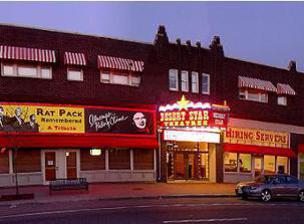
Building: Desert Star Theater
Country: United States of America
Year built: 1930
United States historic place Iris Theater, Apartments and Commercial Building U.S. National Register of Historic Places Desert Star Playhouse resides in the historic Iris Theatre Show map of Utah Show map of the United States Location 4861 South State Street. Murray, Utah Coordinates 40°39′56″N 111°53′17″W / 40.66556°N 111.88806°W / 40.66556; -111.88806 Area 1.31 acres (0.53 ha) Built 1930 Architectural style Art Deco NRHP reference No. 01000959 Added to NRHP September 7, 2001 Desert Star Theater is a dinner theater establishment in Murray , Utah . It started out as a small theater called the Gem , which showed silent movies with a piano for music. It was later closed down and demolished, but rebuilt and expanded into the Iris Theater by owner Tony Duvall. After his retirement, the Iris changed hands several times before being renamed the Vista . The National Register of Historic Places , notes Iris Theater, Apartments and Commercial Building, built in 1930, is significant for its role in the urbanization of Murray City. With its combination of entertainment, retail, and residential space, the building represents an elaborate example of the multi-use commercial block common during the early twentieth-century development of the city's commercial business district. The building was owned by the Duvall family who managed the theater while living in the apartments above the storefronts. The Iris building is also significant as the only commercial building in Murray built in the Art Deco style. Though not a particularly ornate example of the style, the building makes a distinctive contribution to the State Street frontage of the Murray Downtown Historic District . The building is in good condition and is a contributing historic resource of the city. The Iris was considered state-of-the-art at the time. The theater showed both blockbusters (e.g. " Gone with the Wind "), and more obscure fare (e.g. some Thursday nights were reserved for Swedish films shown especially for Swedish immigrants brought to Murray by the smelters). The theater had a stage where local groups could mount theatrical productions. The Iris Theater was a community place. Murray firemen sometimes held conventions there. Many of Murray's youths, including the Duvall children, worked in the theater. During the Great Depression , Tony Duvall would sometimes let children see a movie in exchange for scrap metal, or sometimes simply for free. Tony Duvall, with partner Joe Lawrence, later built the Murray Theater at 4961 South State. In the 1940s, the Iris would close during the summer while movies were shown in the larger (and cooler) Murray Theater. The theater first became Desert Star when Mike and Alyce Todd attempted to produce a play near This Is The Place Heritage Park . This play was the first to exhibit the common traits found today in Desert Star plays. After the summer ended, they attempted to find an indoor location for their plays. They considered the closed down Vista, and eventually took it and renamed it the Desert Star Playhouse. In 2000, after several successful plays, the city of Murray said that the building had to be brought up to code or torn down. The owner wanted to go with the latter, but the Todds decided to buy the theater and renovate. Today, the playhouse features Dinner and Cabaret theaters, as well as performing two shows in different theaters. Desert Star is known for parody plays, doing comedic spoofs of classic movies and stories. They are also known for political jokes, and their themes tend to revolve around Utah. Each show also ends with a musical olio , in which the performers dress up in various costumes and do musical numbers. See also List of dinner theaters References